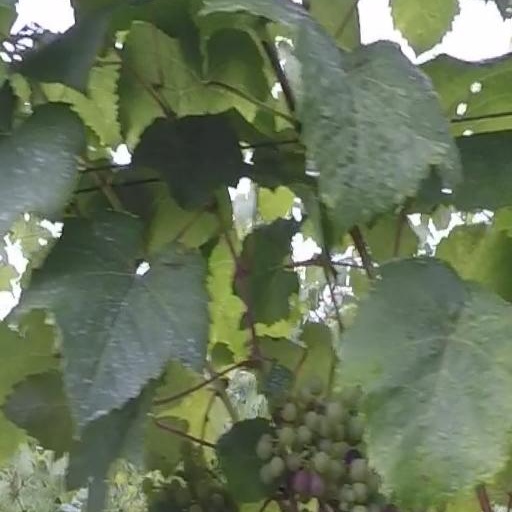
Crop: grape